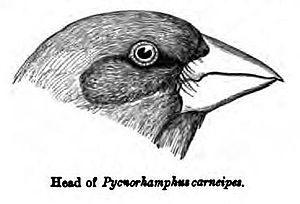
Pycnorhamphus carneipes = Gros-bec à ailes blanches (Mycerobas carnipes)